Makrellbekken

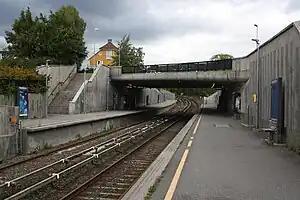
Makrellbekken Station

The Makrellbekken station is located under the bridge leading Sørkedalsveien across the suburban railway line. West of it is Njårdhallen, a sports and former concert venue, already in the Ullern borough. A statue of resistance fighter Gregers Gram stands nearby.